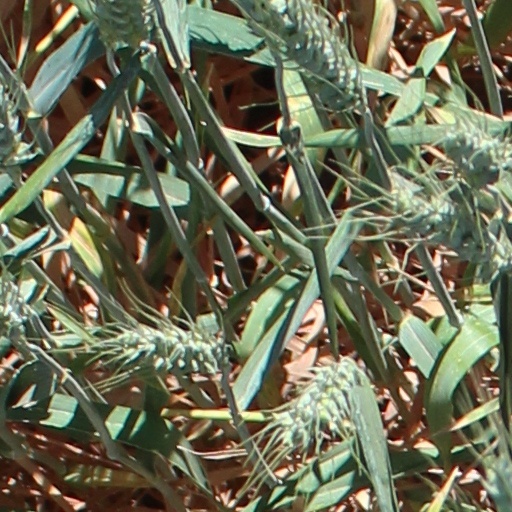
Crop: wheat